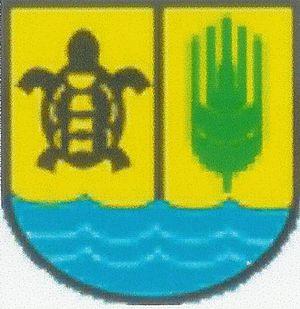
Blason Hönow.
La tortue apparaît aussi bien dans l'art que dans la culture populaire et revêt des symboliques différentes selon la culture de chaque région. Symbole de lenteur en Europe occidentale, elle se fait l'allégorie du monde en Chine.